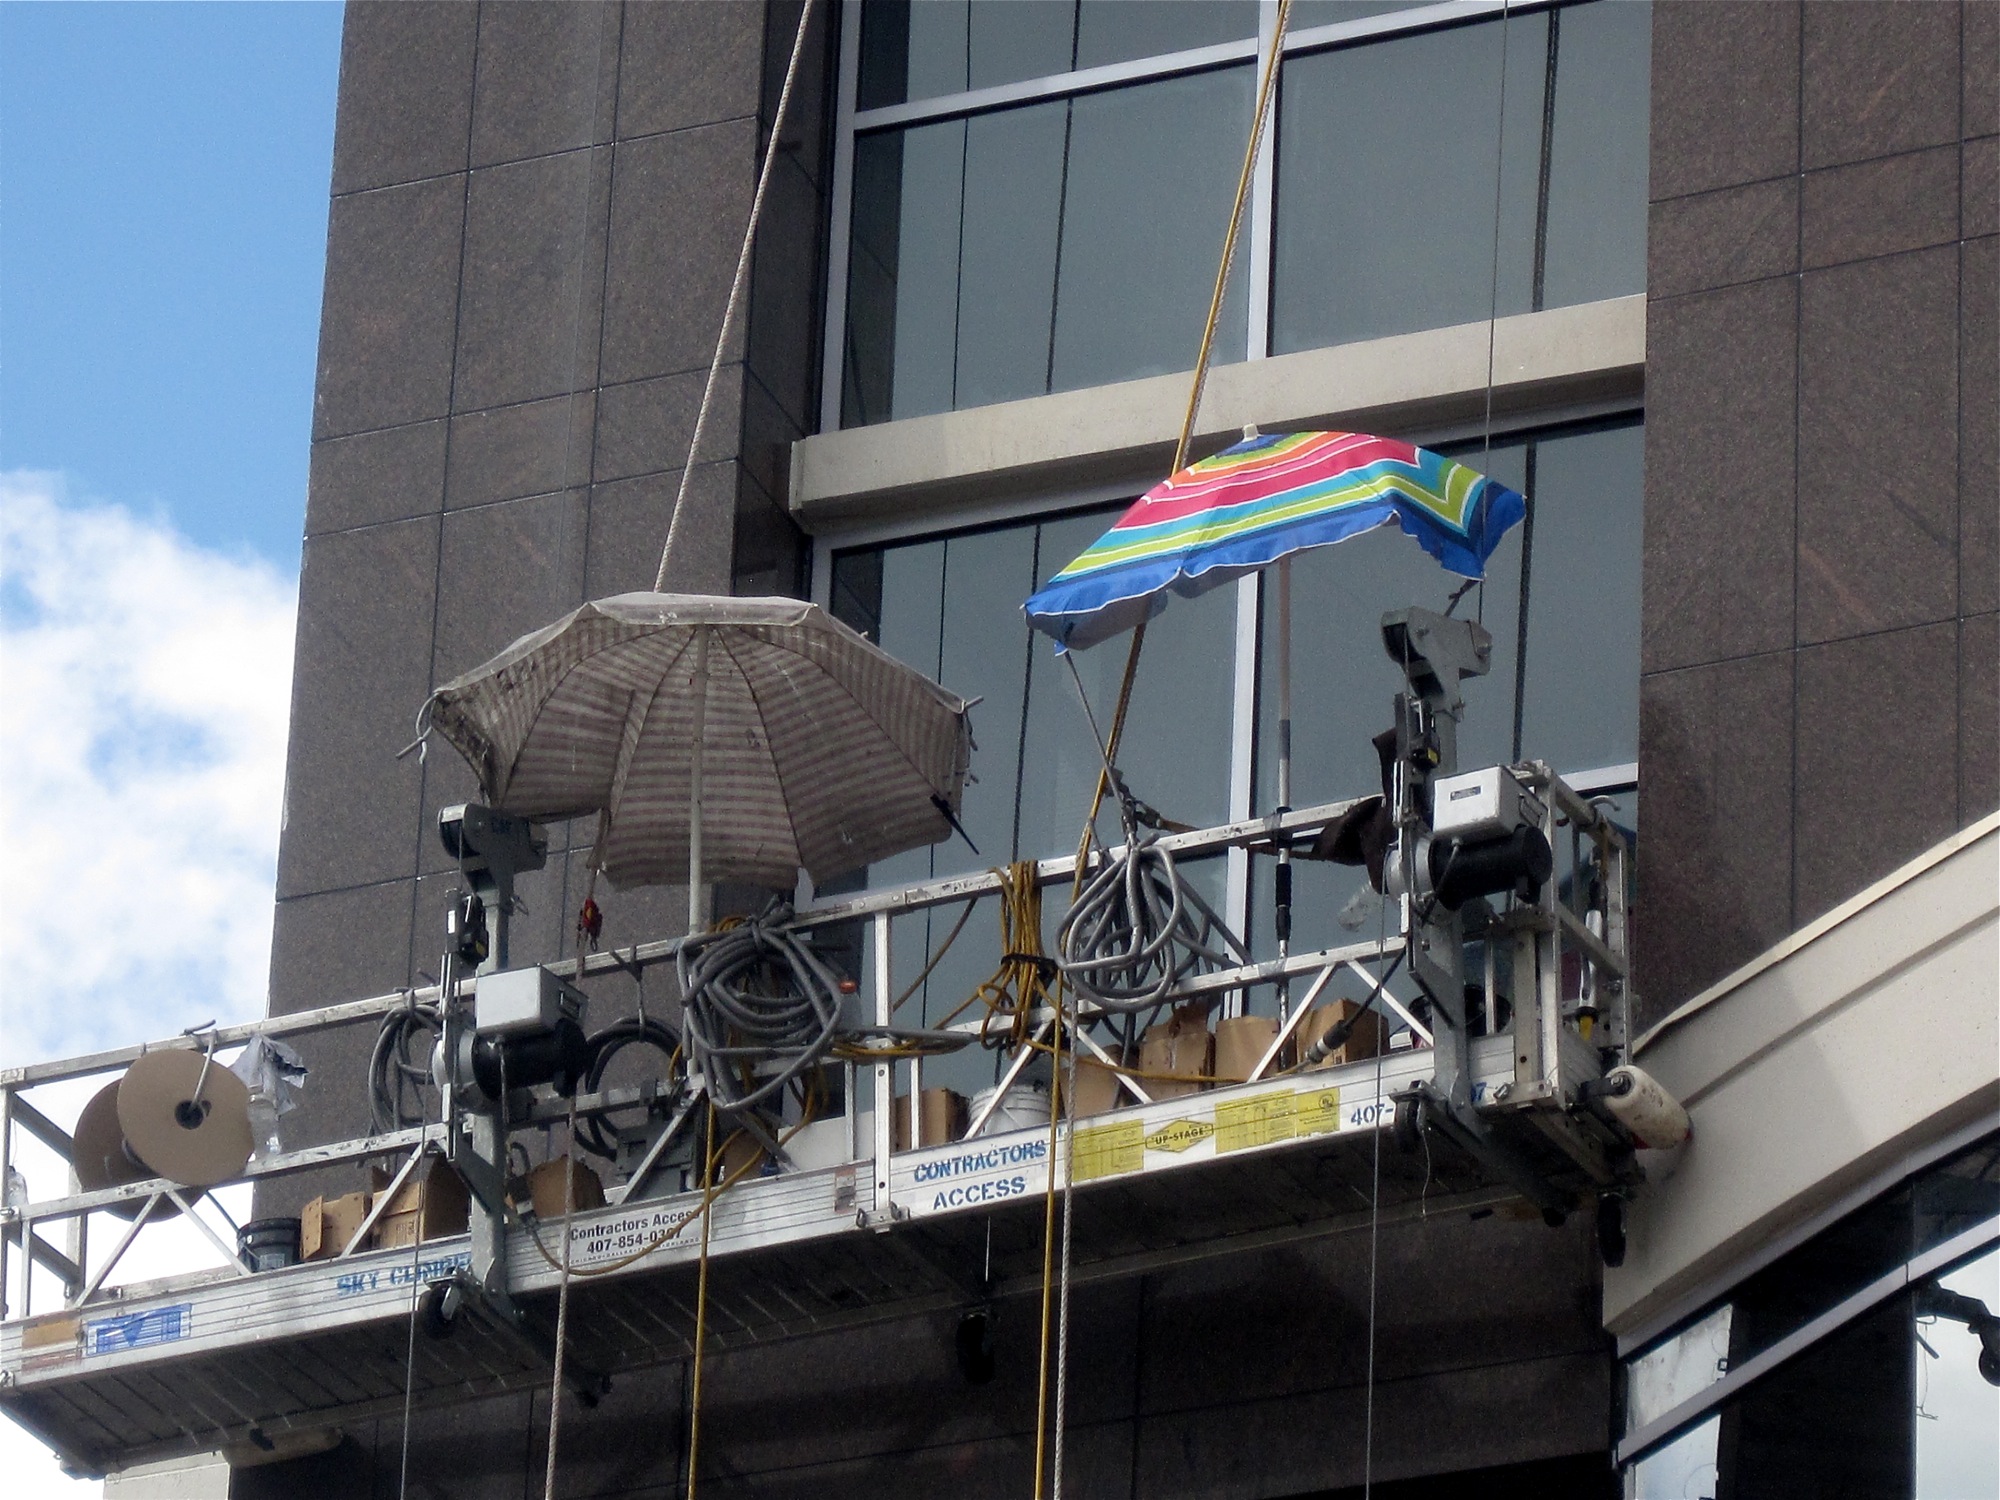
boat, transport, vehicle, mast, florida, orlando